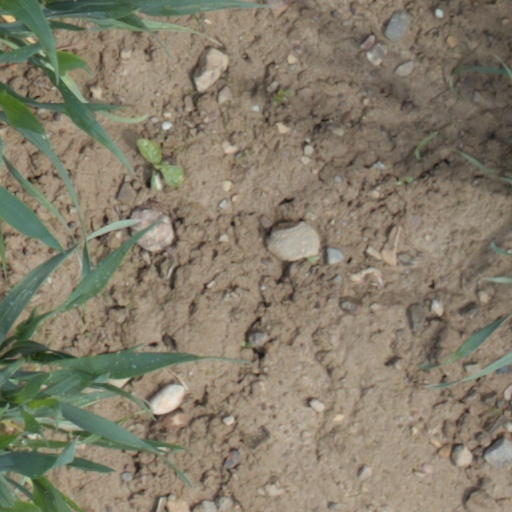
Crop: wheat